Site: brandenburg
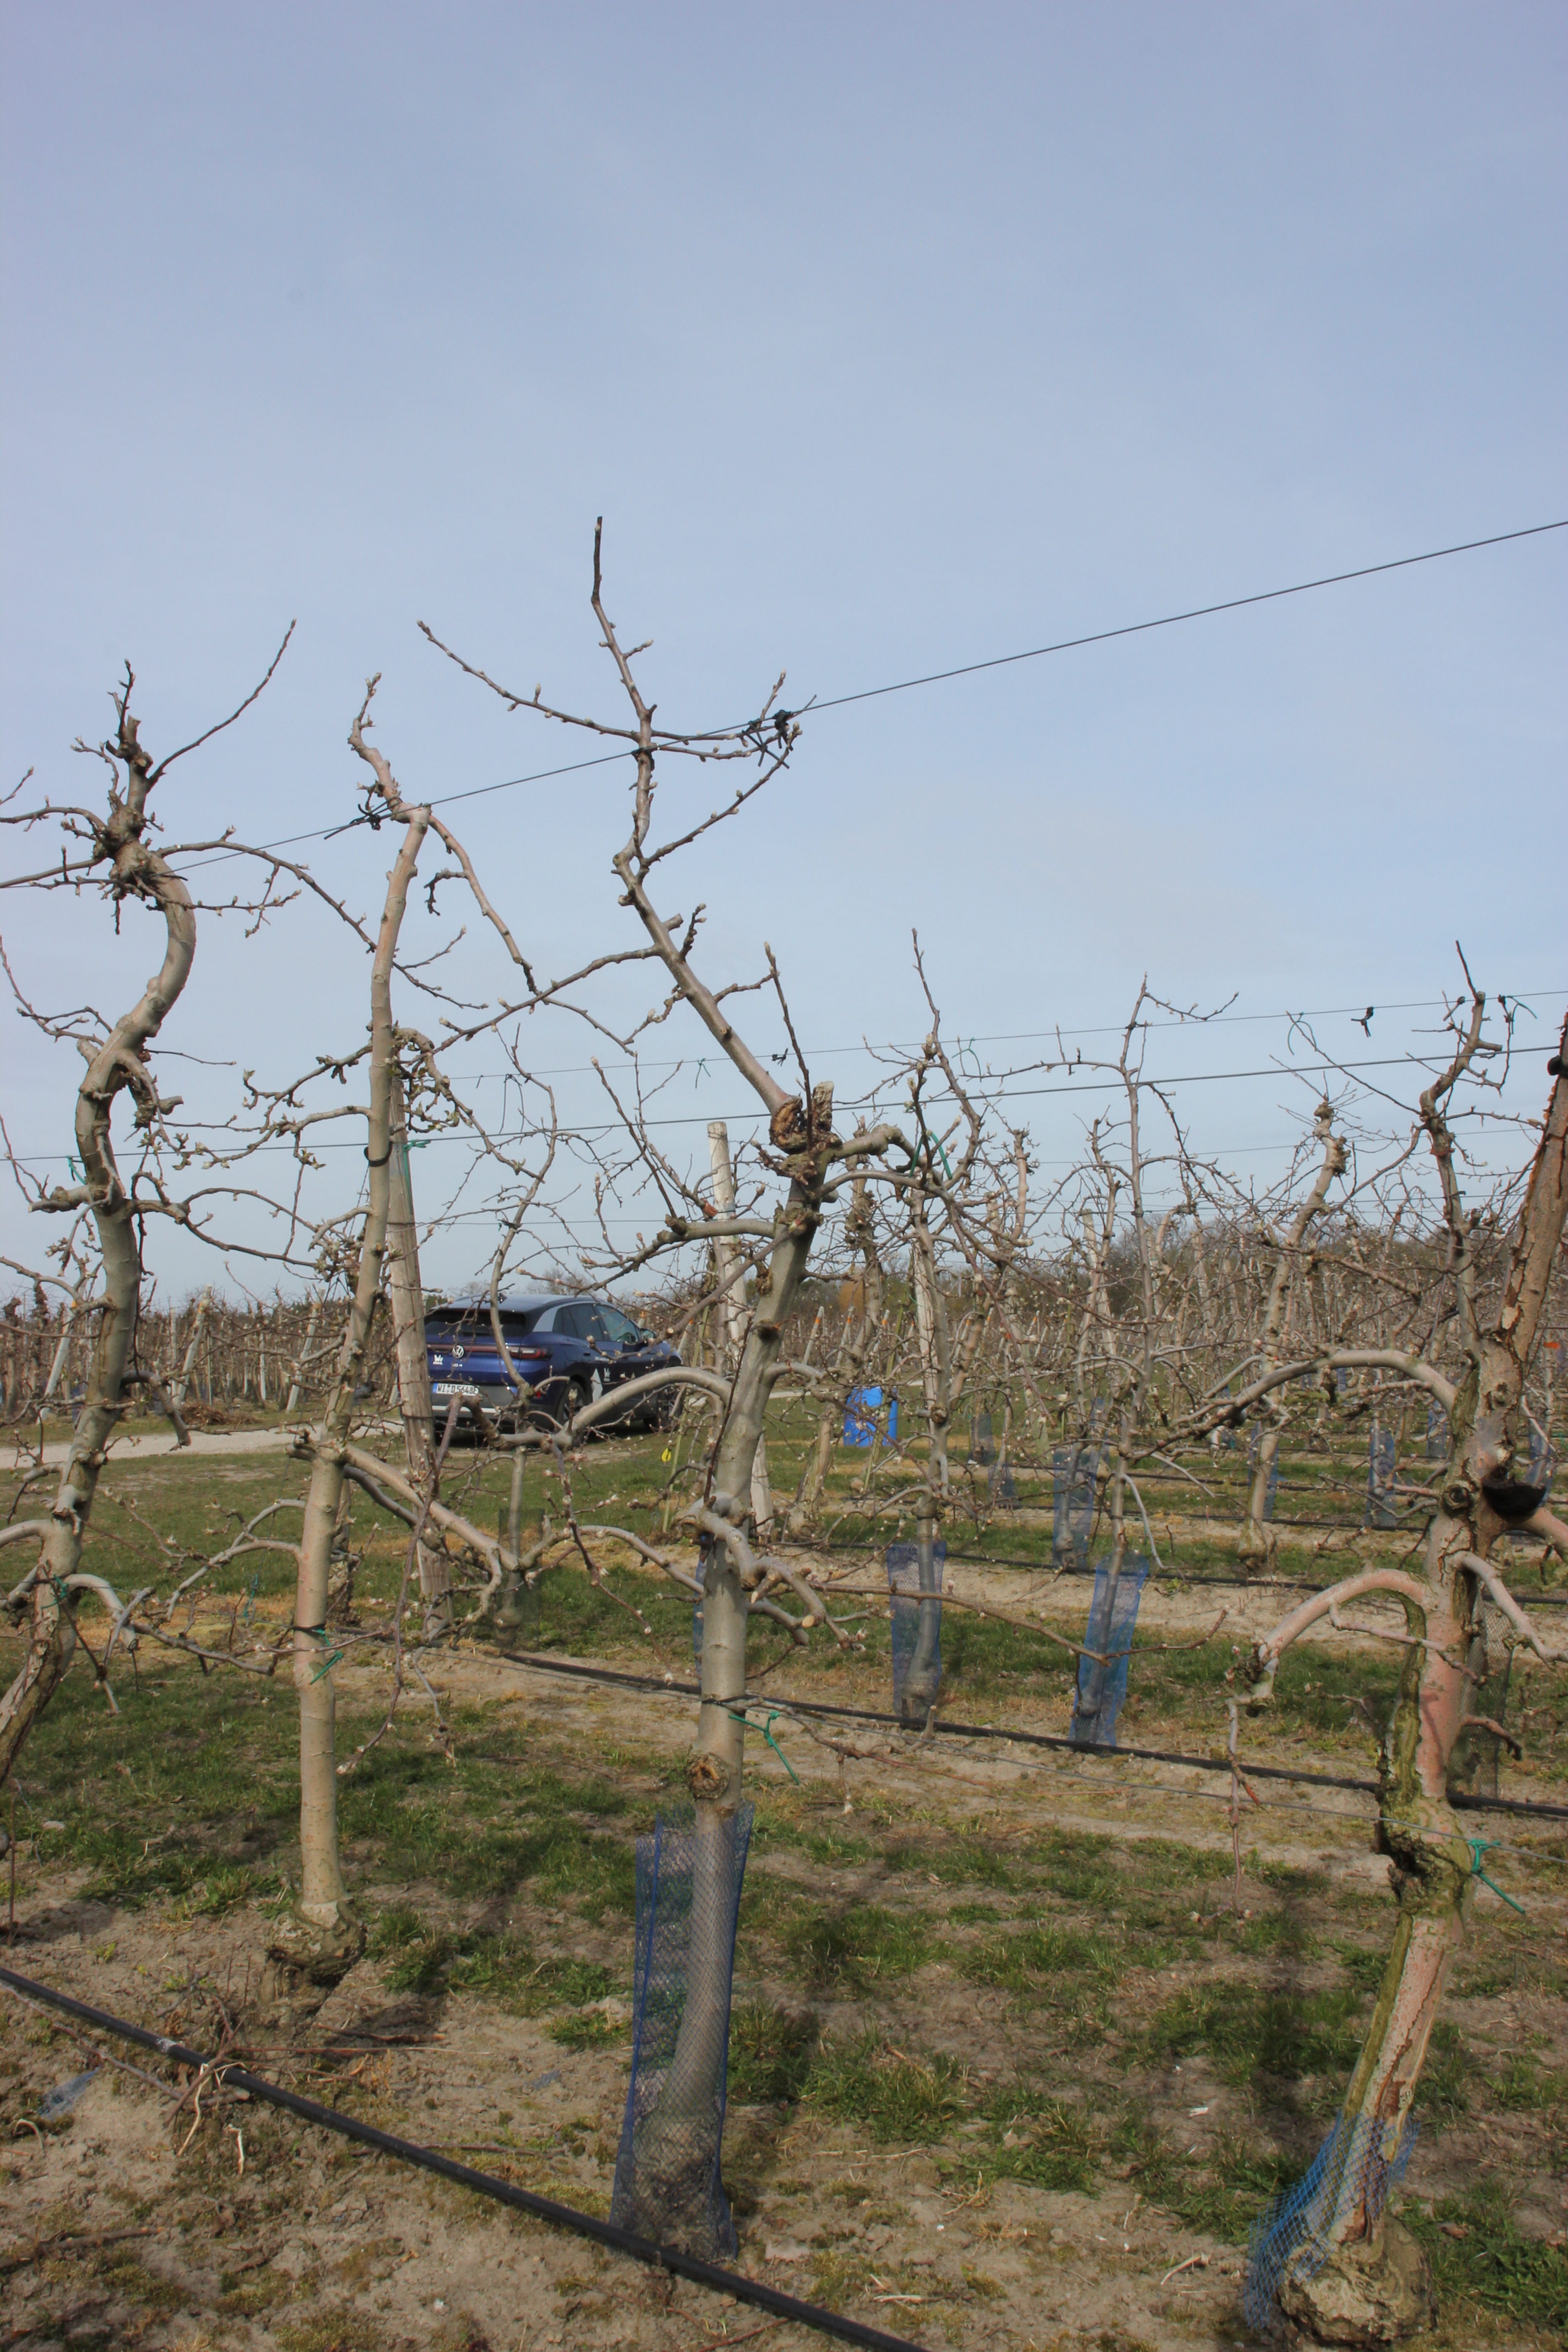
Growth stage (BBCH 54): Inflorescence emergence